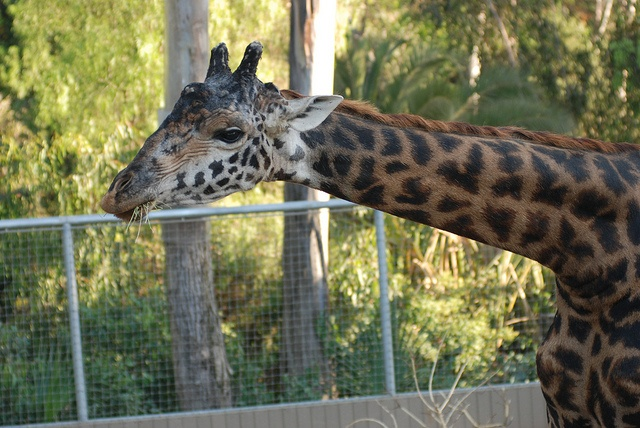
A giraffe is eating by a fence.
close up of a giraffe eating with a ence in the background
A giraffe with grass in it's mouth is near a fence.
A giraffe stands next to a fence and stretches out its neck.
A giraffe eating food by a fence with it's neck outstretched.